Mirage 35

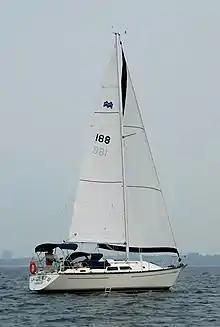
Mirage 35 showing reverse transom

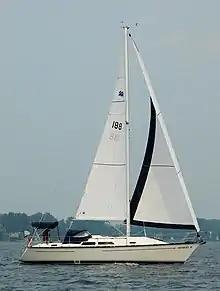
Mirage 35

The Mirage 35 differs from the very similar Miarge 33 only in fitting a reverse transom, which adds to the length overall, but does not affect the boat's other dimensions.